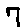
Label: 7